Lyreco

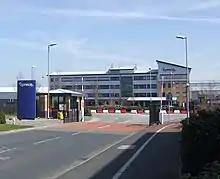
Lyreco Depot in Telford, England (2007)

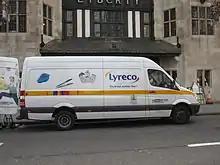

Lyreco is a worldwide distributor of office supplies and workplace services, founded in 1926 by Georges-Gaston Gaspard in the Valenciennes area of France.